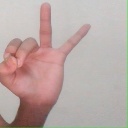
अक्षर: ण